Breaking the Impasse

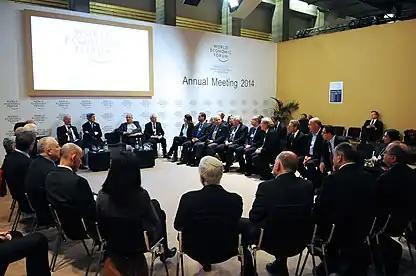
U.S. Secretary of State John Kerry sits down with BTI members on the sidelines of the World Economic Forum in Davos, Switzerland, on January 24, 2014.

BTI has been backed by over 300 Israeli and Palestinian business figures. Of the group's members, around 120 are Palestinians from the West Bank or Jerusalem.